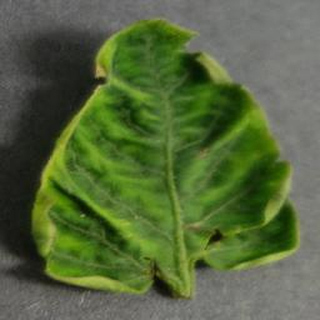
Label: tomato_yellow_leaf_curl_virus